History of the Norway national football team

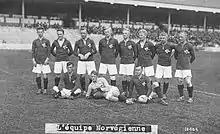
The Norway team at the 1920 Olympics.

Norway's biggest star in the 1920s was unquestionably Einar "Jeja" Gundersen, who scored a total of 26 international goals between 1917 and 1928. Other stars at the time were team captain Gunnar Andersen (Lyn), Per Skou (Lyn and Odd) and Asbjørn Halvorsen (Sarpsborg). These players formed the core of the side that participated in the 1920 Olympics in Antwerp, where Norway got their greatest win to that date.